Sveti Martin na Muri

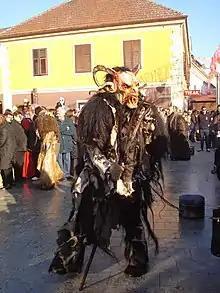
A krampus from Sveti Martin na Muri

In the 2011 census, the municipality had a population of 2,605 in 14 villages. Sveti Martin na Muri is experiencing population decline since the 1980s. The majority of inhabitants are Croats making up 97% of population.